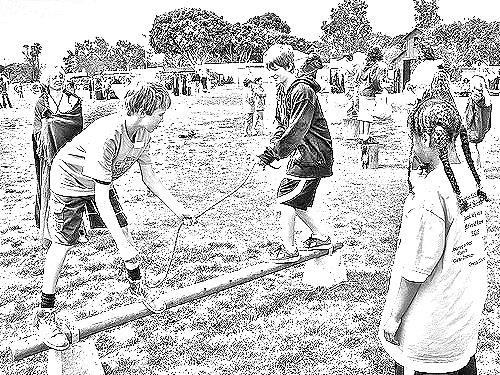
Portrait style: Sketch Portrait